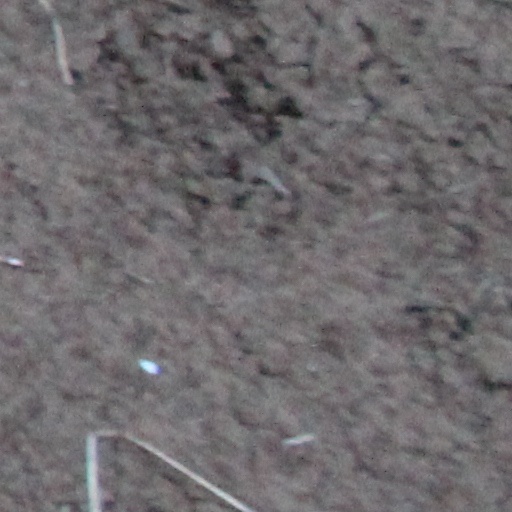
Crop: wheat